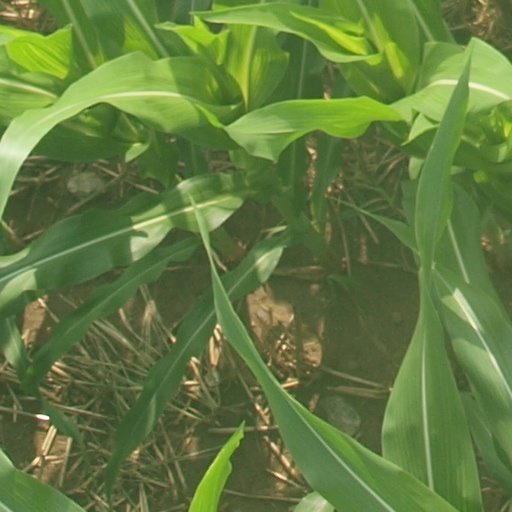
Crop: maize; corn